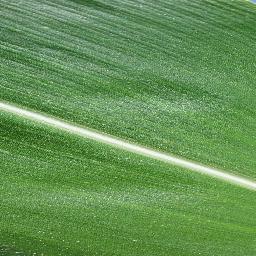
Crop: corn
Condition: (maize)_healthy